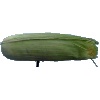
Label: Corn Husk 1